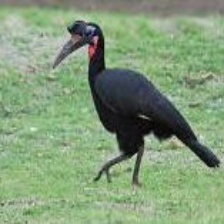
Species: ABYSSINIAN GROUND HORNBILL
Scientific name: BUCORVUS ABYSSINICUS
ImageNet parent category: hornbill